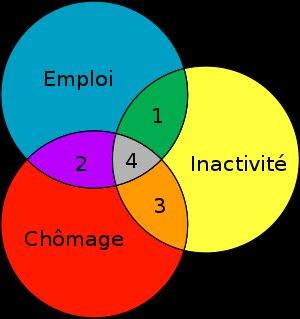
Le chômage peut être défini comme l'état d’une personne souhaitant travailler et qui est à la recherche d'un emploi. Cette définition du chômage connaît de nombreuses variantes et son concept donne toujours lieu à des controverses théoriques et statistiques.